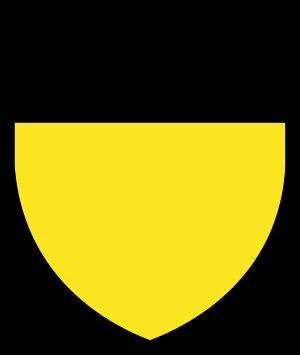
Berenguer d'Entença, beau-frère de l'amiral Roger de Lauria, qui avait épousé l'une de ses sœurs, est un chevalier aragonais. Il prend part aux hostilités opposant Aragonais et Angevins en Calabre et en Sicile, jusqu'à la signature de la Paix de Caltabellotta en 1302.